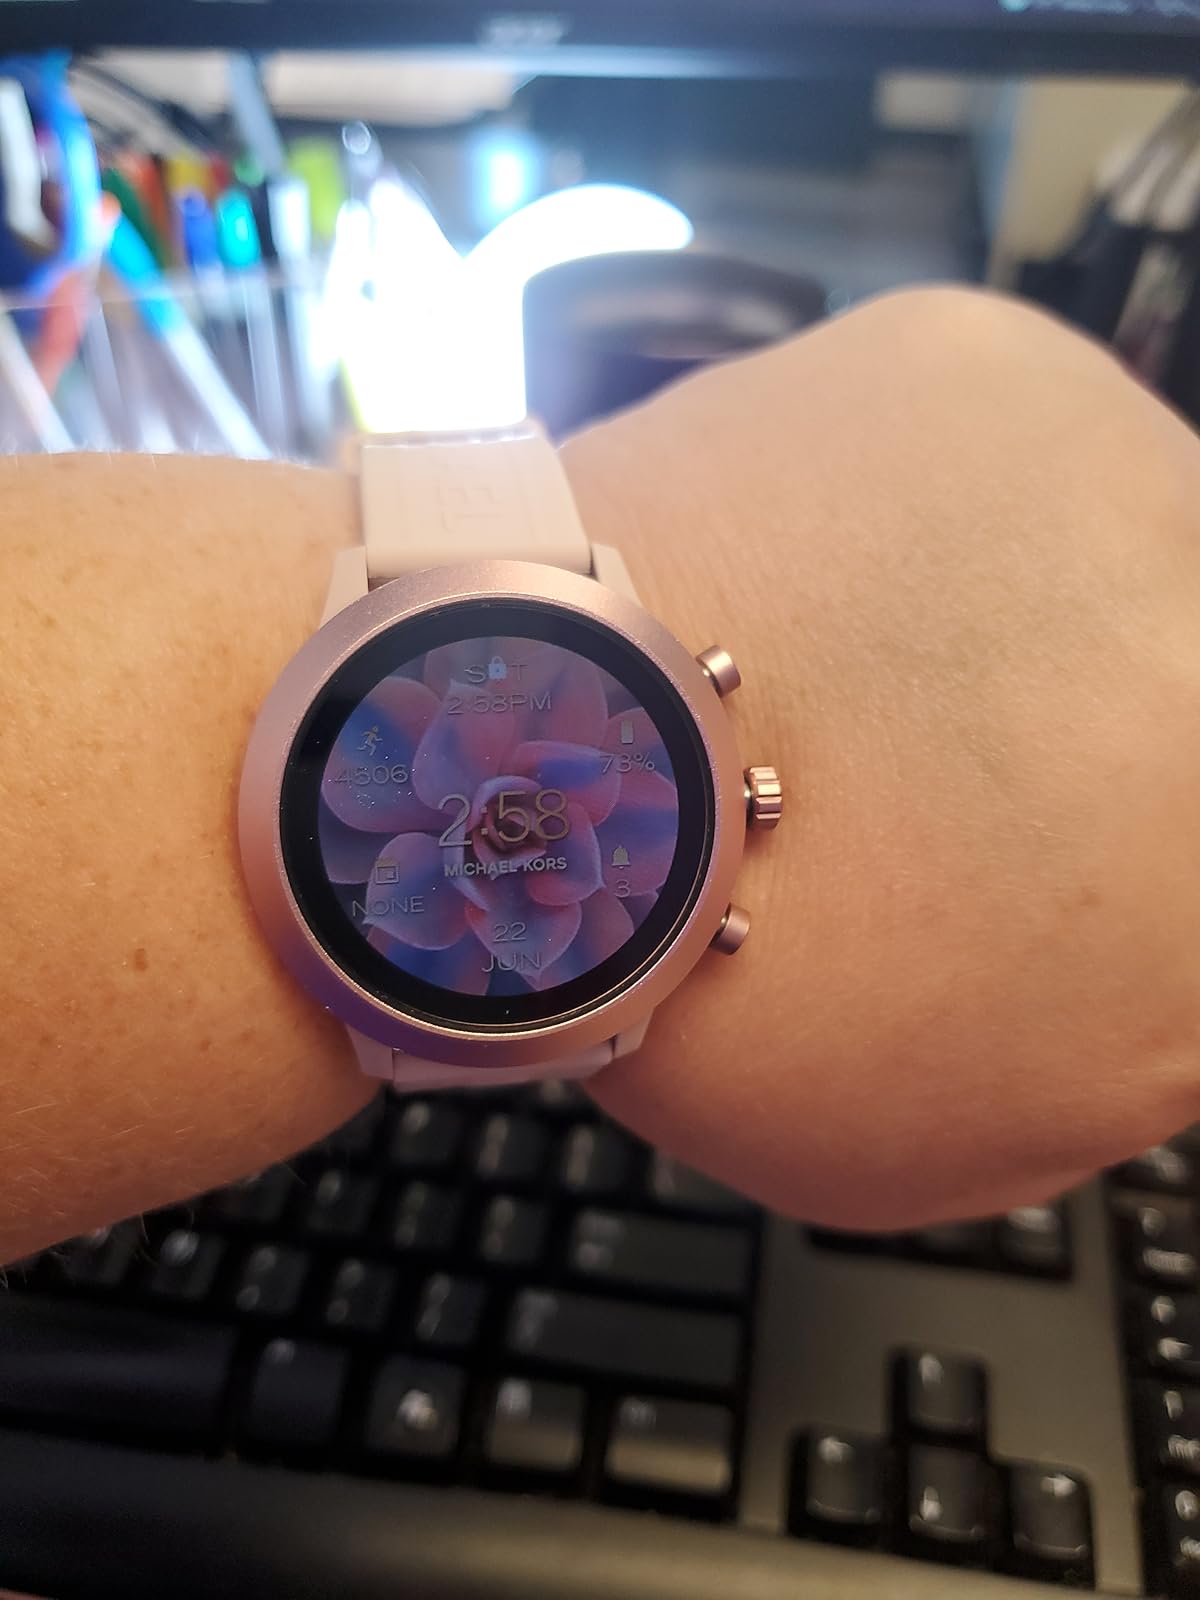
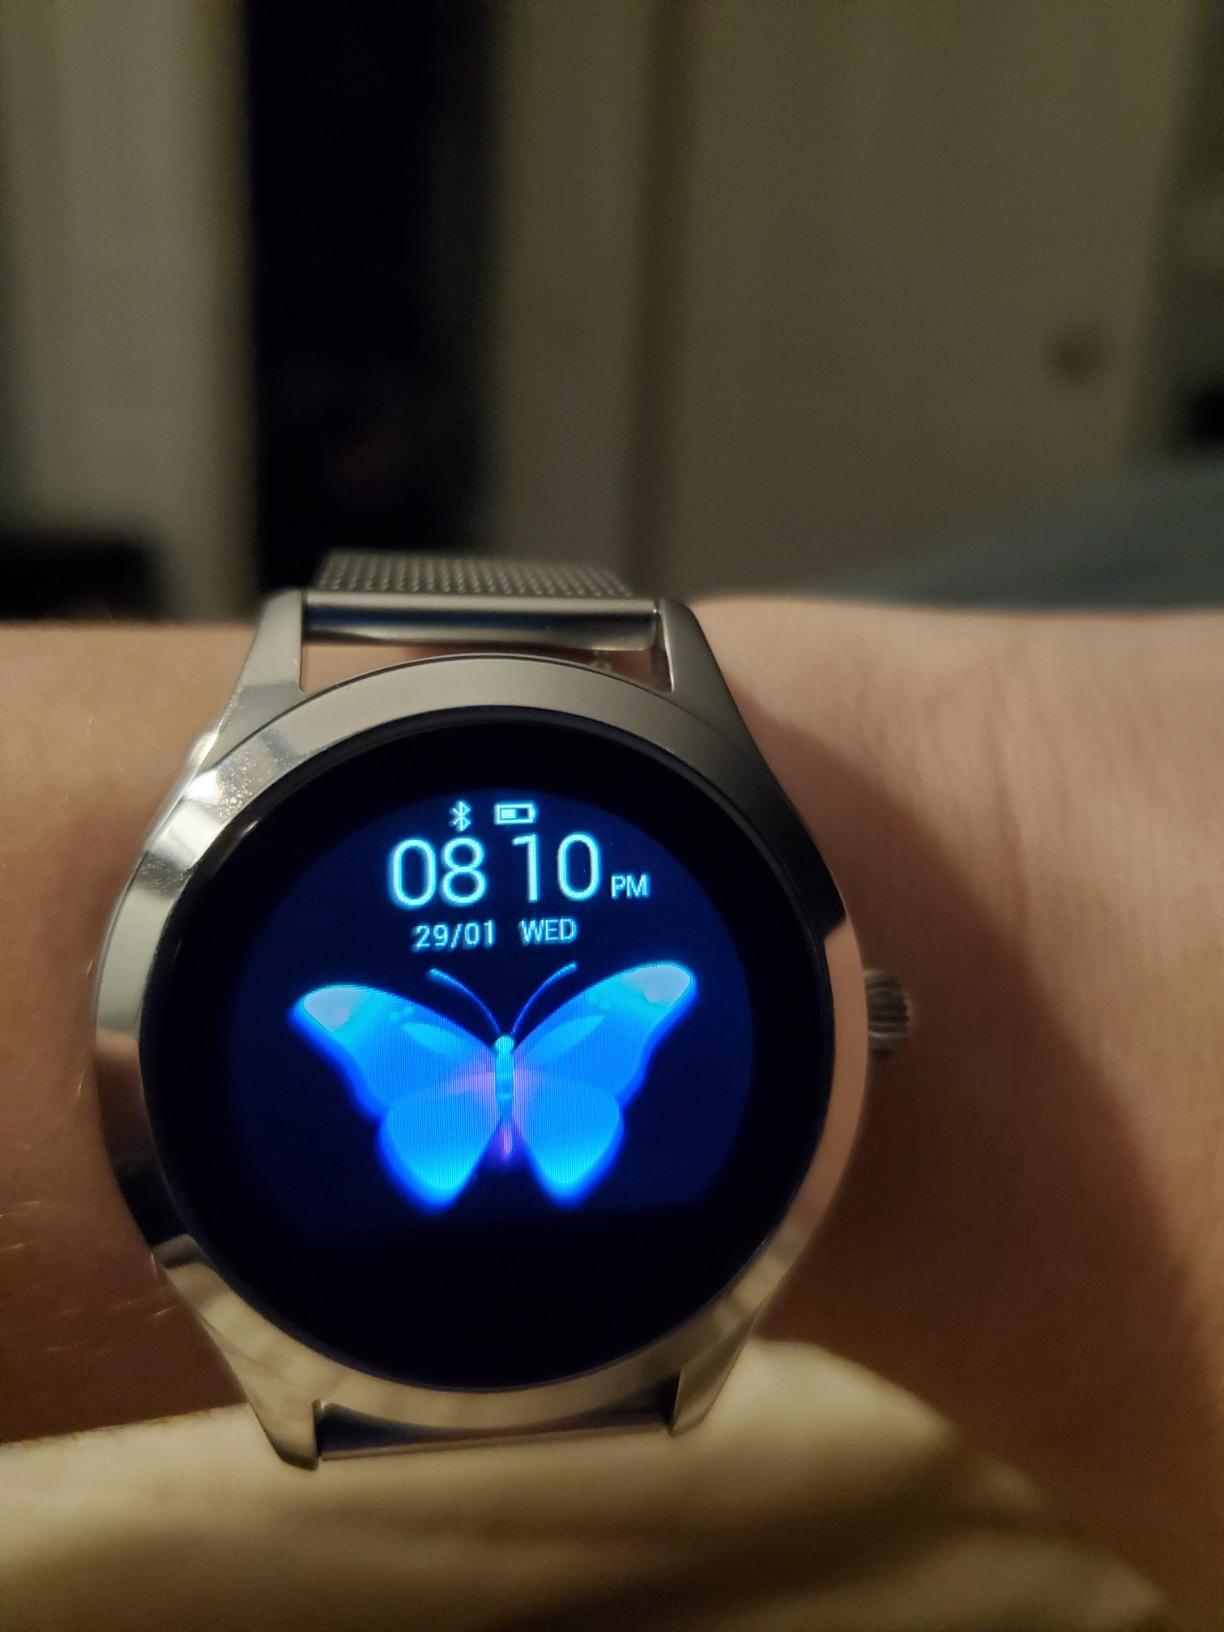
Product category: smartwatch
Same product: no